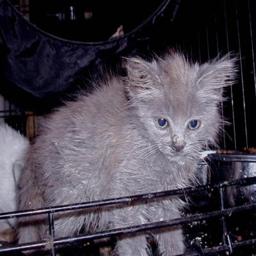
Animal: cats